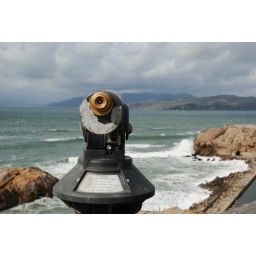
San Fransisco coast near the old cliff house baths.